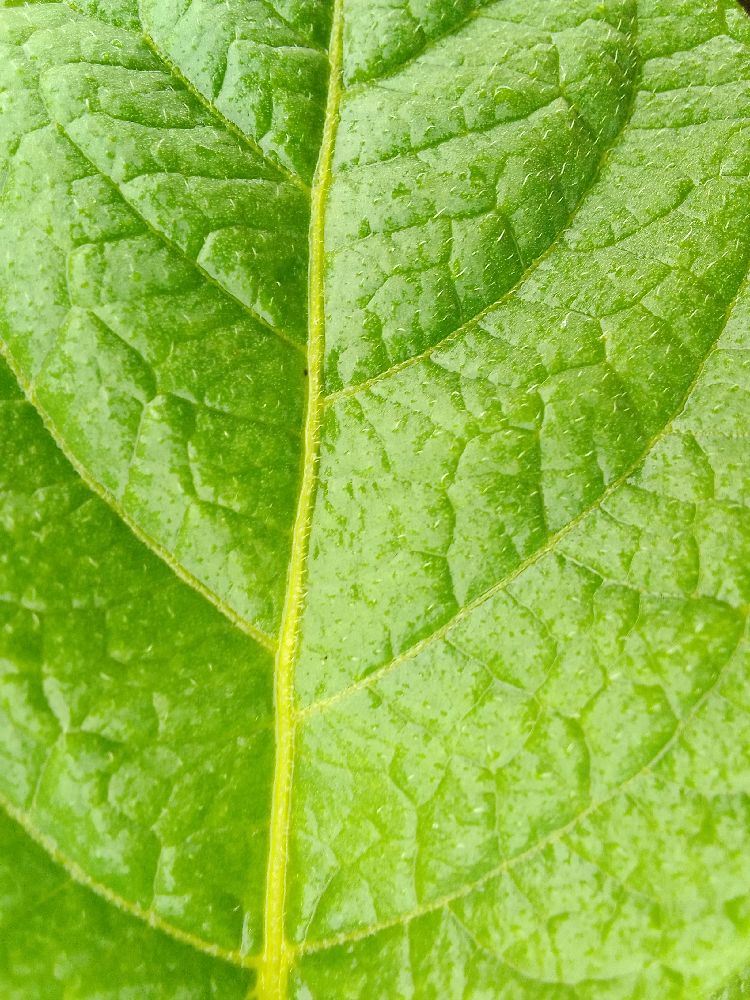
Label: Healthy